1985 Apulian regional election

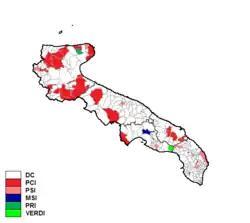
Largest party by municipality

Christian Democracy was by far the largest party, while the Italian Communist Party came distantly second. After the election Christian Democrat Salvatore Fitto was elected President of the Region at the head of a centre-left coalition (Organic Centre-left).